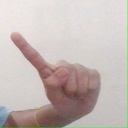
अक्षर: ए